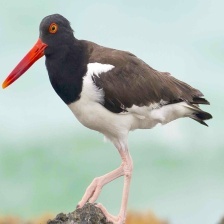
Species: OYSTER CATCHER
Scientific name: HAEMATOPUS
ImageNet parent category: oystercatcher